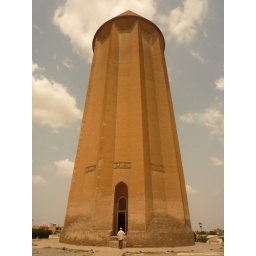
The astonishing 1,000-year-old tower of Mil-e Gonbad at Gongad-e-Kavus, northern Iran, near the Caspian Sea coast